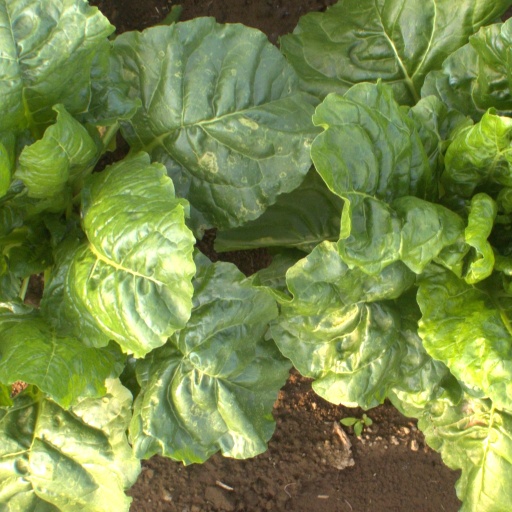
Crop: sugar beet